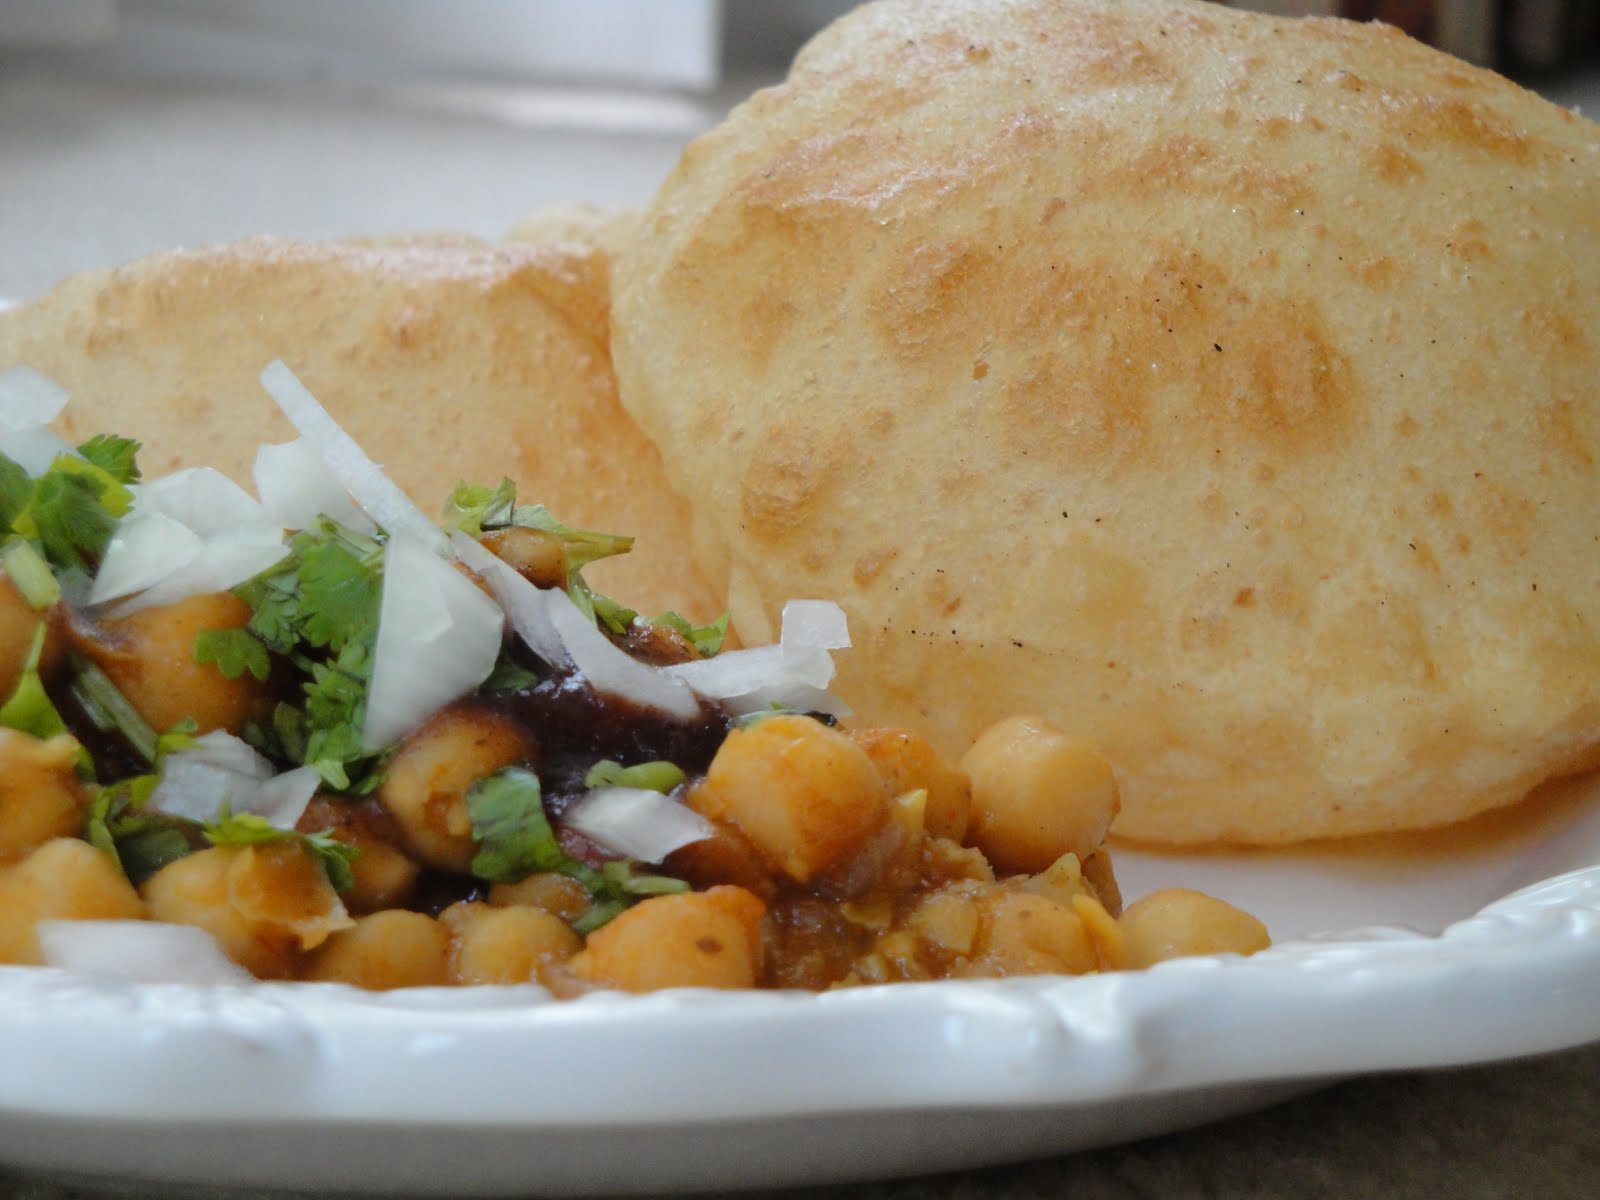
Dish: chole_bhature